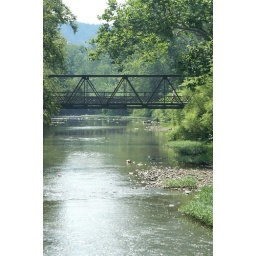
Inside Idlewild Park Pennsylvania, During train ride around the park. This bridge takes you to the water park.